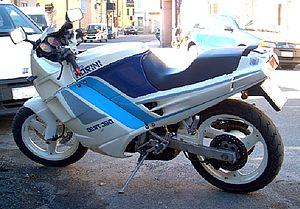
L'accident d'un deux-roues motorisé est l'événement fortuit ayant lieu sur un réseau routier, impliquant un véhicule motorisé relié au sol par deux roues, et pouvant entraîner des dommages pour son conducteur et ses éventuels passagers ou toute autre personne impliquée dans cet événement. Pour les deux-roues non motorisés y compris les vélos à assistance électrique, on parle d'accident de vélo.